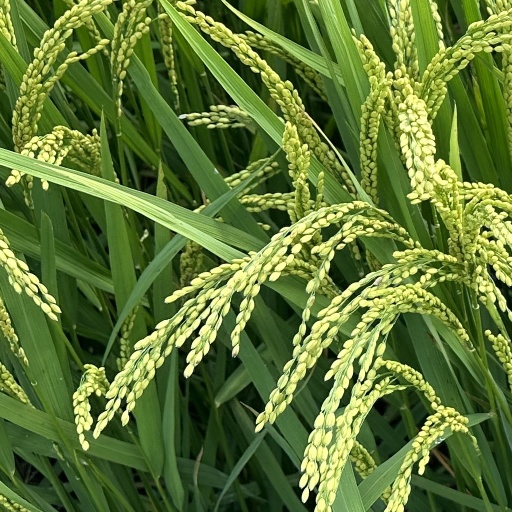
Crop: rice